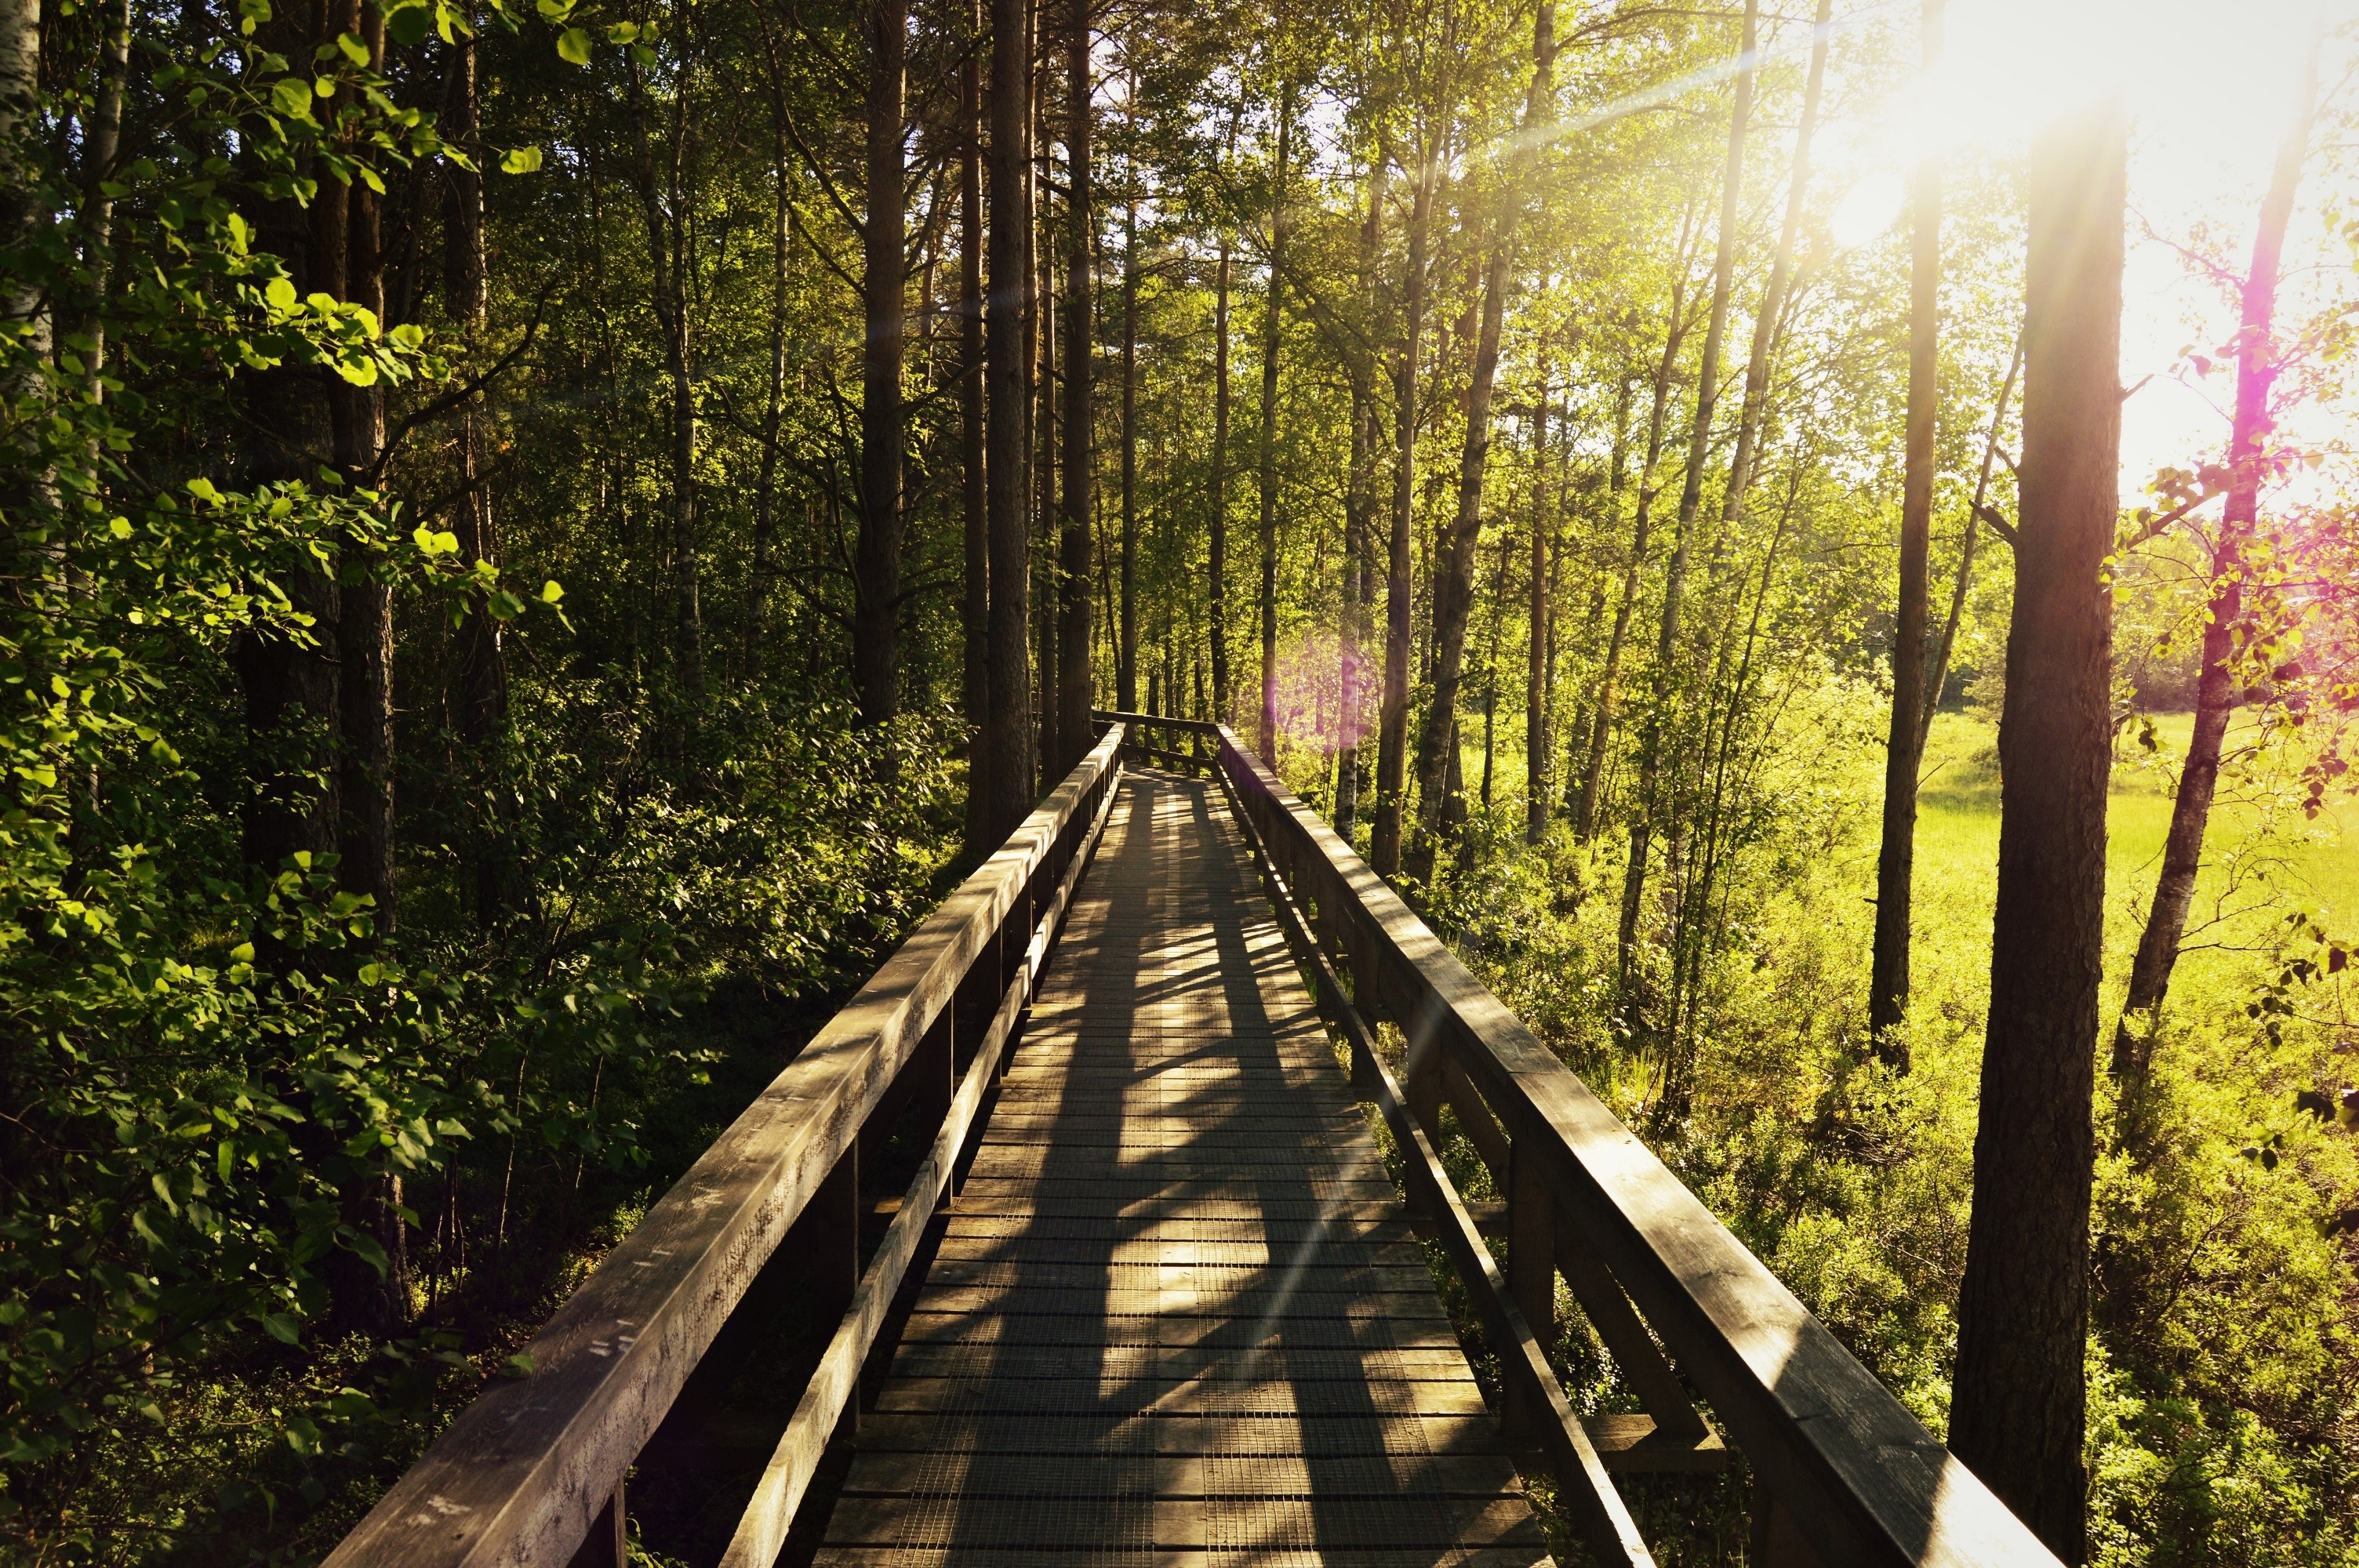
tree, forest, track, bridge, sunlight, morning, transport, vehicle, autumn, woodland, habitat, natural environment, rolling stock